Economic history of the United States

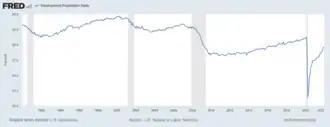
US Employment to population ratio, 1990–2021

When Democrat Woodrow Wilson was elected president with a Democrat controlled Congress in 1912 he implemented a series of progressive policies. In 1913, the Sixteenth Amendment was ratified, and the income tax was instituted in the United States. Wilson resolved the longstanding debates over tariffs and antitrust, and created the Federal Reserve, a complex business-government partnership that to this day dominates the financial world.